Tafarn Sinc

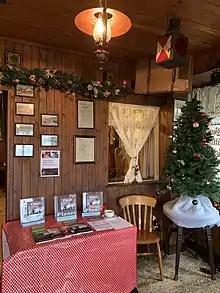
Interior

In 2017, after the owners decided to sell, it was bought by a community group of local residents and other shareholders. The scheme was promoted by actor Rhys Ifans, who was born locally.